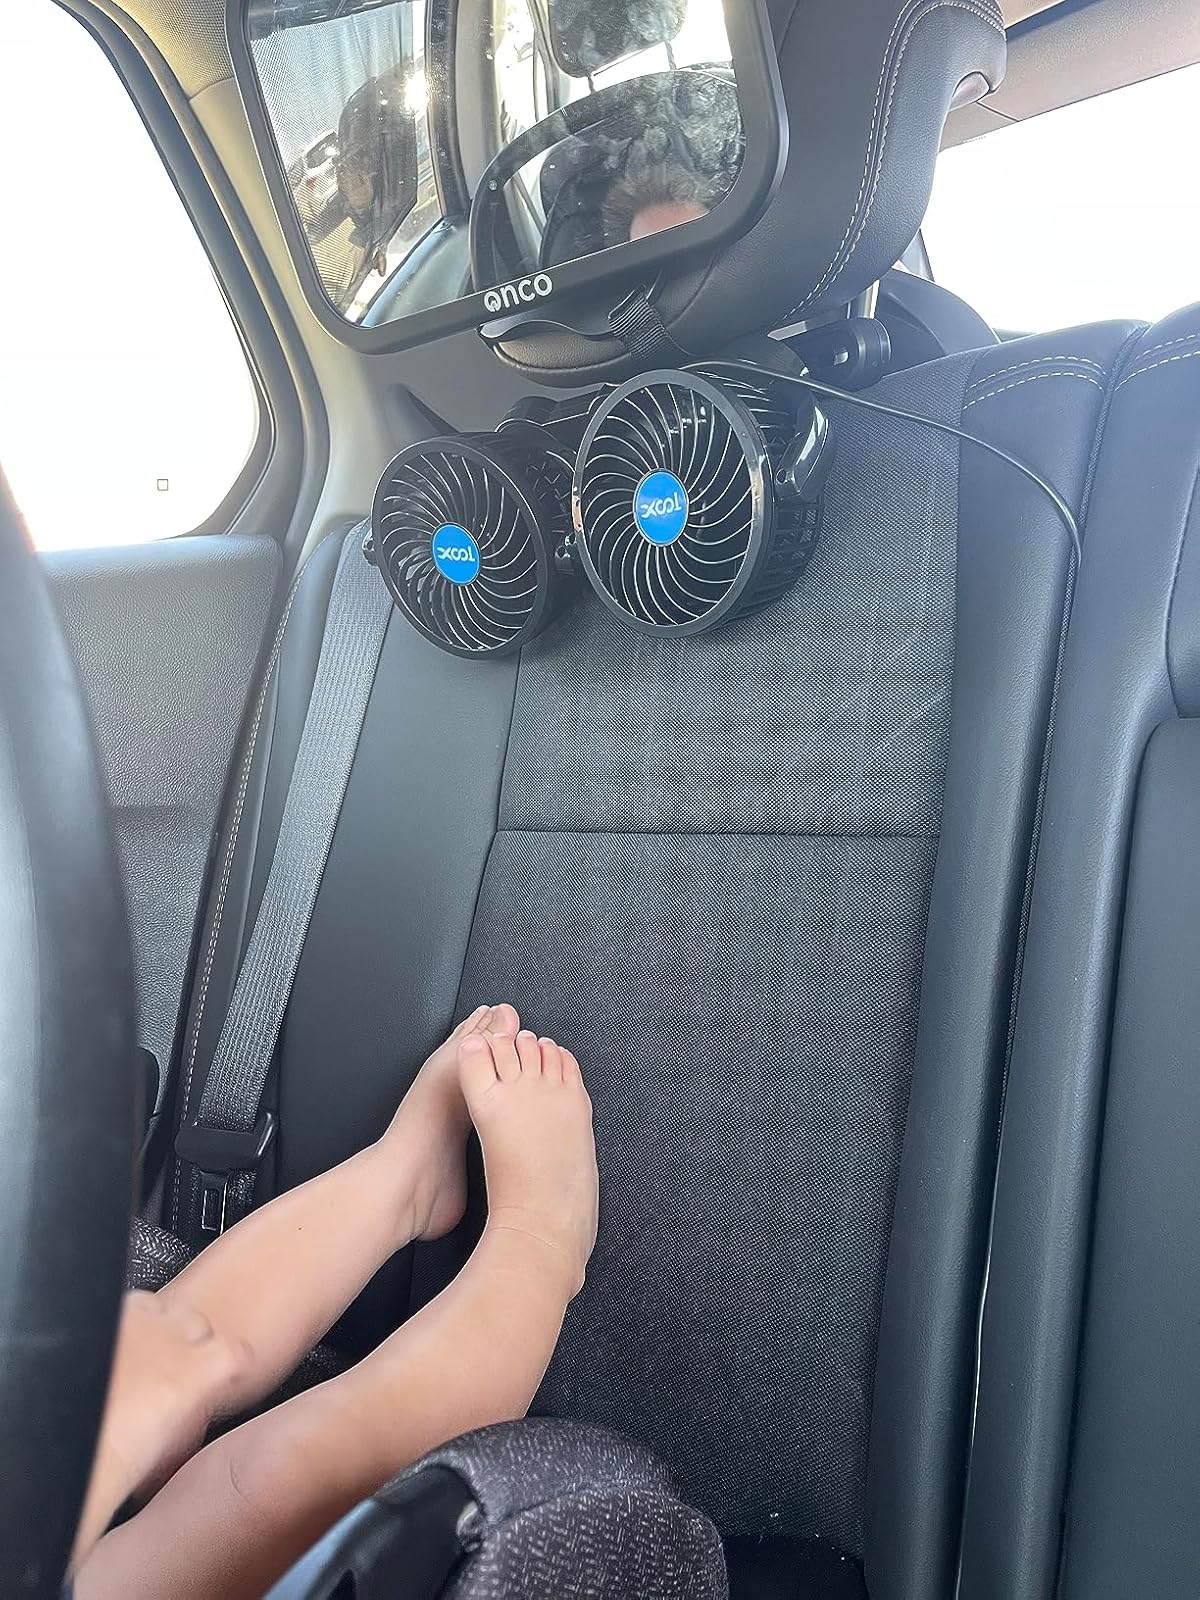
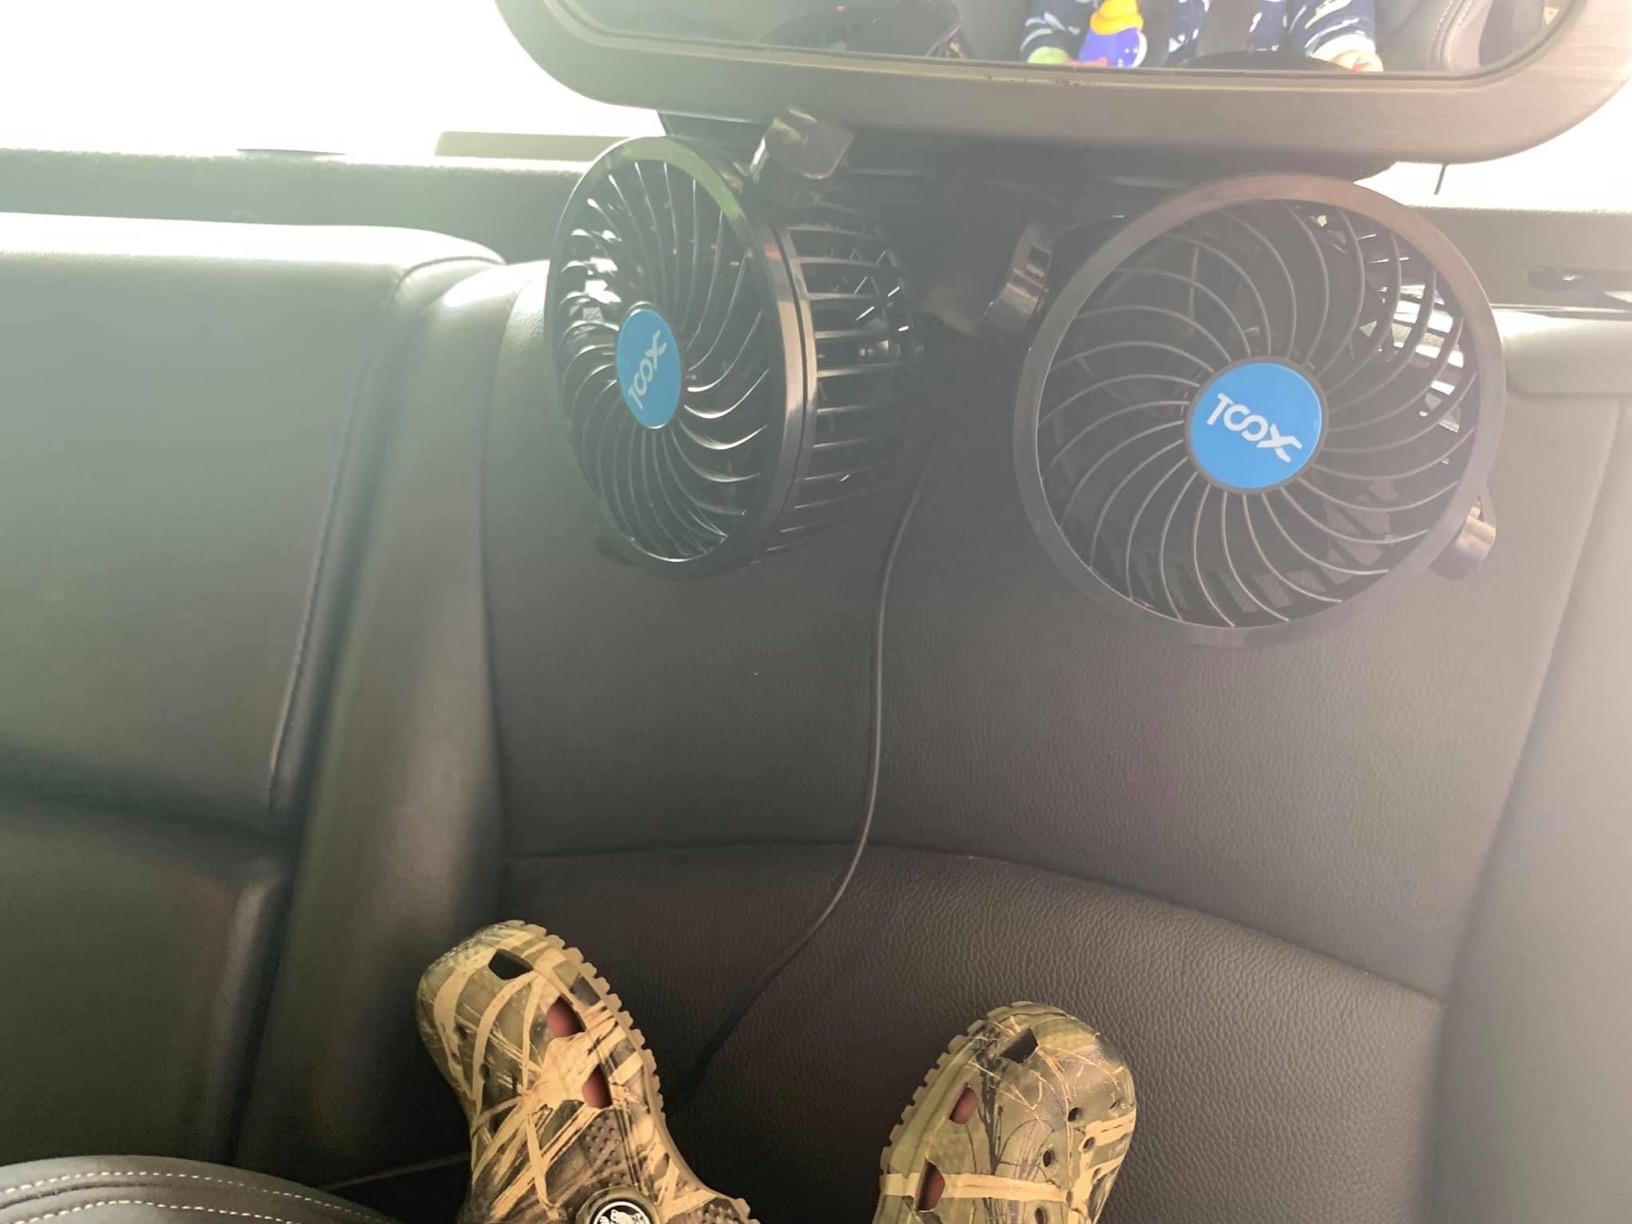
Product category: fan
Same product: yes